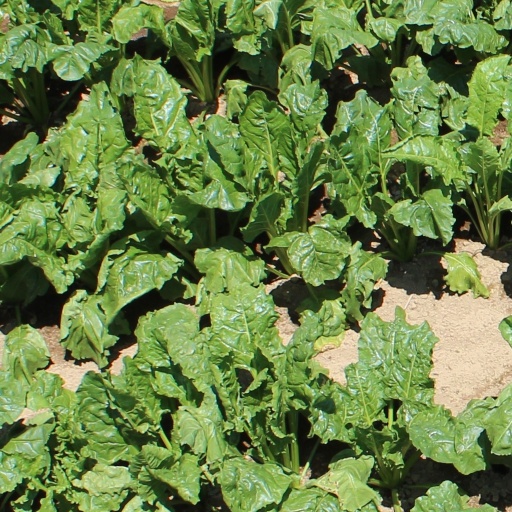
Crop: sugar beet